Battle of Germantown

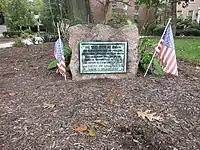
Battle marker at the Lutheran Seminary on Germantown Ave

After dusk on October 3, the American force began the march southward toward Germantown in complete darkness. To differentiate friend from foe in the darkness, the troops were instructed to put a piece of white paper in their hats to mark them out. The Americans remained undetected by the Jäger pickets, and the main British camp was, subsequently, unaware of the American advance. For the Americans, it seemed their attempt to repeat their victory at Trenton was on the road to success. However, the darkness made communications between the American columns extremely difficult, and progress was far slower than expected. At dawn, most of the American forces had fallen too short of their intended positions, losing the element of surprise they otherwise enjoyed.